List of United States Marine Corps lieutenant generals from 2000 to 2009

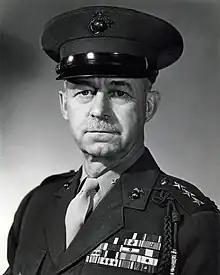
Merwin H. Silverthorn

In January 1942, following the United States entry into World War II, Congress increased the commandant's rank to lieutenant general, making Thomas Holcomb the first three-star Marine to serve on active duty. Holcomb's superior, chief of naval operations Ernest J. King, opposed promoting more Marines to that rank, but King relented after Alexander A. Vandegrift, recently awarded the Medal of Honor for the Battle of Guadalcanal, was assigned to command the first Marine amphibious corps and slated to succeed Holcomb as commandant. Vandegrift was appointed temporary lieutenant general in July 1943, under a 1941 law that anticipated the wartime expansion of the Marine Corps by authorizing an unlimited number of temporary general officers for the duration of the national emergency.